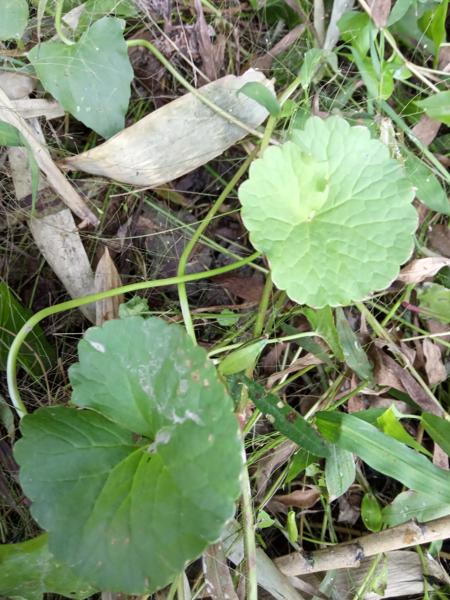
Weed species: Centella asiatica